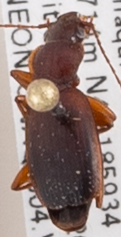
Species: Cymindis planipennis
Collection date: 2018-09-11
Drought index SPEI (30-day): -0.432
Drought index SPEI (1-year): -1.45
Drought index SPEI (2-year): -0.782